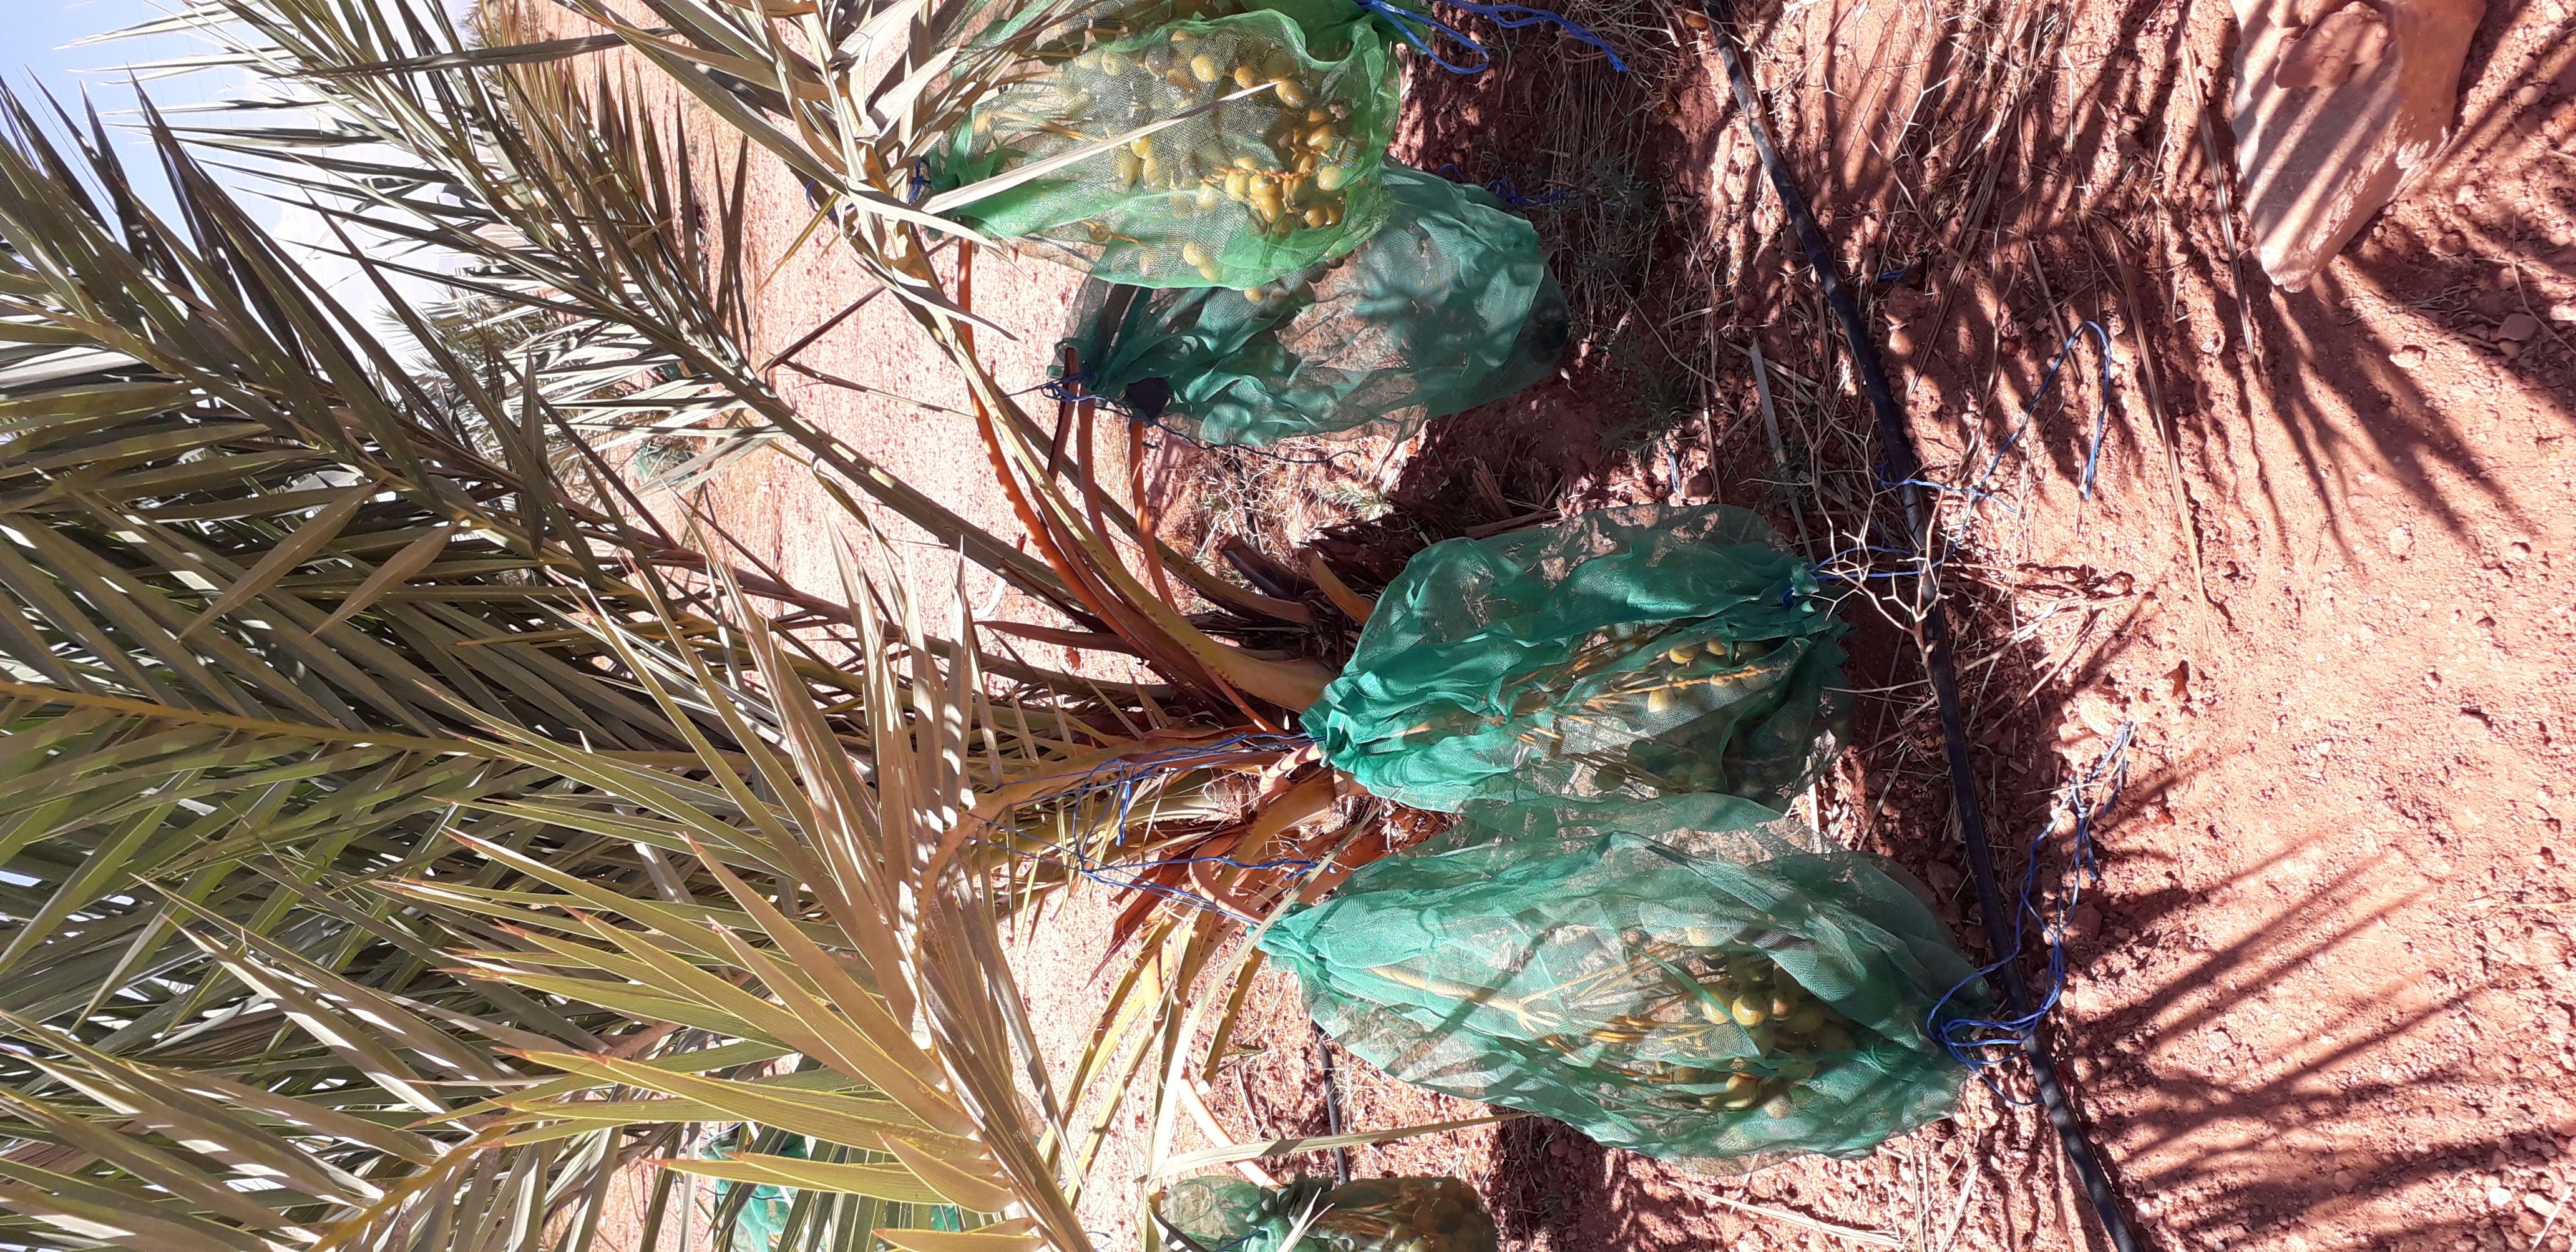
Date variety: Boufagous